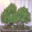
Label: forest